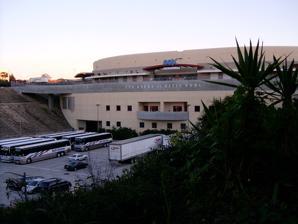
Building: Aztec Bowl (stadium)
Country: United States of America
Year built: 1936
This article is about the former stadium at San Diego State University. For the college football bowl game, see Aztec Bowl (game) . Sports venue at San Diego State University (1936–1995) Aztec Bowl Viejas Arena , situated in the former Aztec Bowl stadium in 2005 Location 5500 Canyon Crest Dr., San Diego , California Owner San Diego State University Operator San Diego State University Capacity 10,000 (1936–1948) 12,592 (1948–1995) Surface Natural grass Construction Broke ground 1933 Opened October 3, 1936 ; 88 years ago ( 1936-10-03 ) Expanded 1948 Closed March 1995 Construction cost $ 476,863 ($10.6 million in 2023 ) Tenants Aztec football ( NCAA ) (1936–1966) Aztec rugby -men ( USA Rugby ) (1958–1995) Aztec rugby -women ( USA Rugby ) (1975–1986) Aztec soccer -men ( NCAA ) ( –1995) Aztec soccer -women ( NCAA ) ( –1995) San Diego Jaws NASL (1976) Aztec Bowl U.S. Historic district Contributing property California Historical Landmark No. 798 Coordinates 32°46′28″N 117°4′29″W / 32.77444°N 117.07472°W / 32.77444; -117.07472 Architectural style Mission/Spanish Revival Part of San Diego State College ( ID97000924 ) CHISL No. 798 Significant dates Added to NRHP May 19, 1994 ( 1994-05-19 ) Boundary decrease September 4, 1997 ( 1997-09-04 ) Designated CHISL September 16, 1964 ( 1964-09-16 ) Removed from NRHP May 30, 2012 Delisted CP September 4, 1997 Aztec Bowl was an outdoor stadium in San Diego , California, located on the campus of San Diego State University (SDSU). The stadium was the home of the San Diego State Aztecs football team. History Construction of a 10,000 seat stadium began in 1933 following the first of two Works Progress Administration (WPA) grants. 2,592 more seats were added in 1948. Aztec Bowl hosted the San Diego State Aztecs football team until they moved to San Diego Stadium in 1967. The stadium was used for soccer matches and as a musical venue for the San Diego Symphony , the Grateful Dead in 1969, the Police in 1983 and Lollapalooza in 1994. John F. Kennedy , then the president of the United States , gave a commencement address and received the first honorary doctorate given by a California State University at the stadium on June 6, 1963. Then-mayor Pete Wilson 's 40th birthday party was held there in 1973. Viejas Arena , the school's basketball arena, has been sitting on the site of the stadium since 1997. The arena was built directly into the canyon hillside, enclosing one end of Aztec Bowl. Two sections of the stadium's original concrete bleachers and cobblestone walls remain visible. The stadium was listed on the National Register of Historic Places in 1994. A request was made to remove the stadium from the National Register of Historic Places, and was removed on May 30, 2012. References